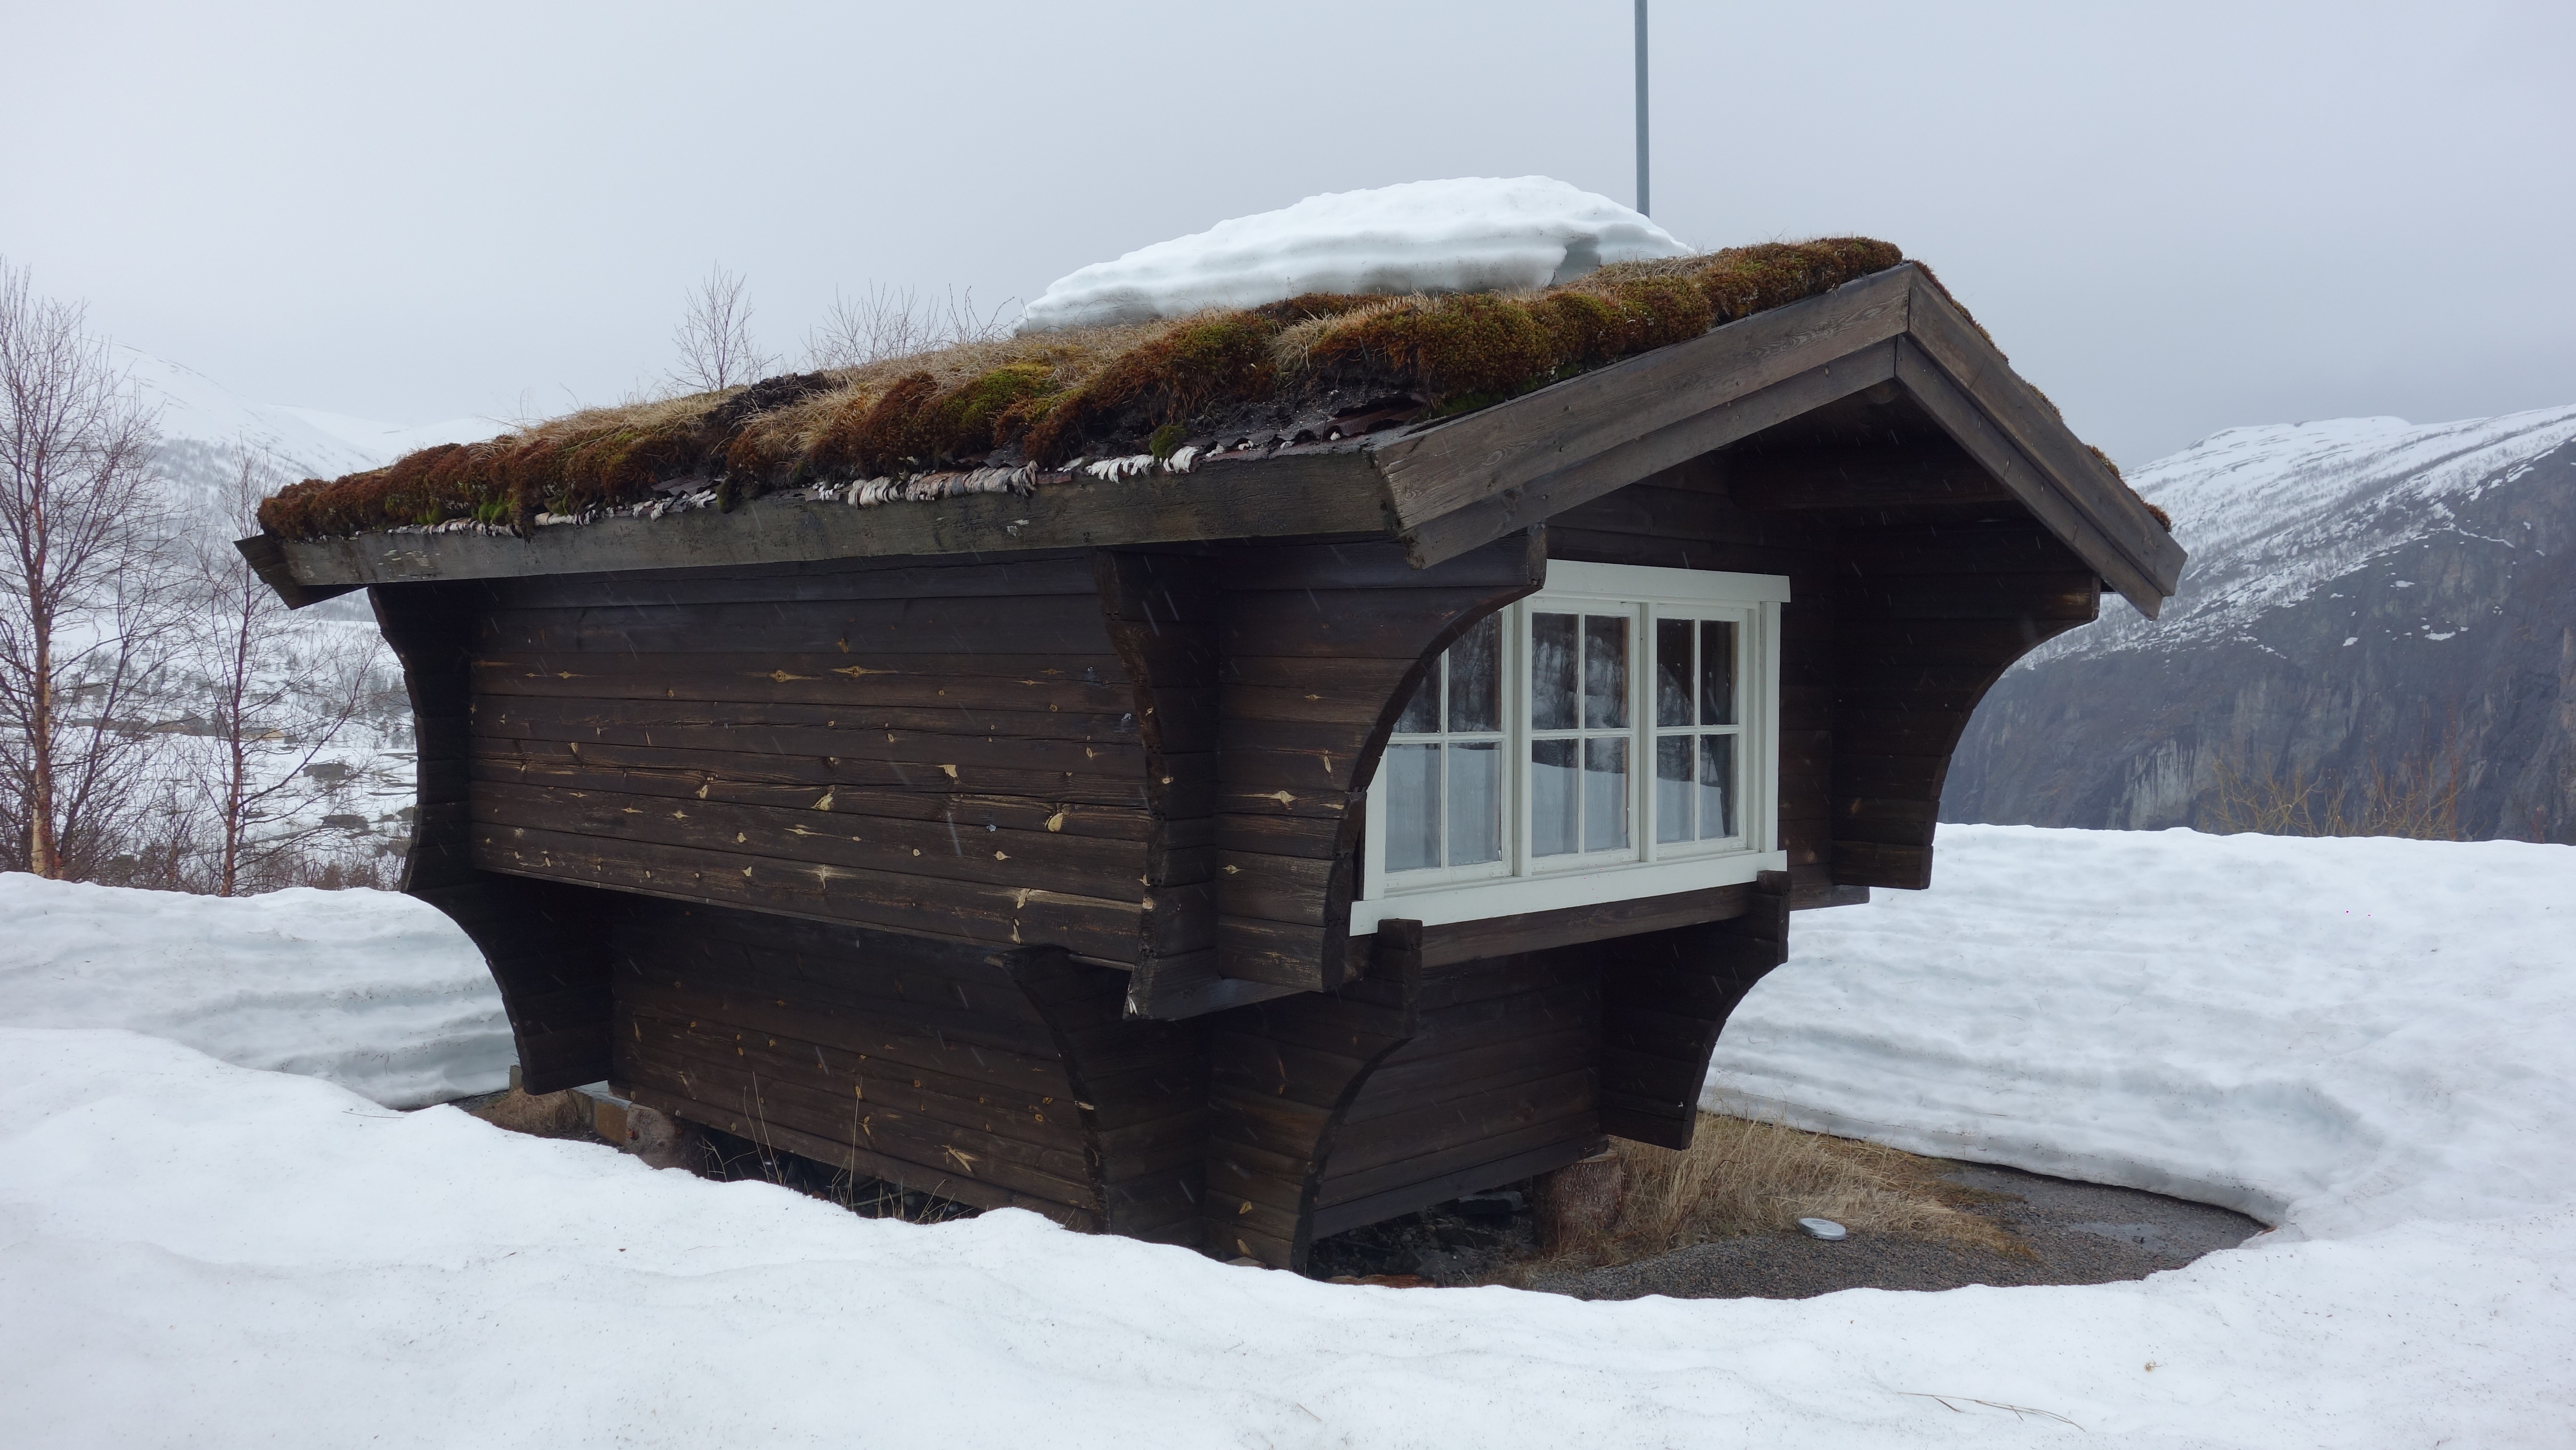
snow, cold, winter, house, roof, hut, shack, ice, cabin, cottage, weather, season, log cabin, norway, sugar house, eidfjord